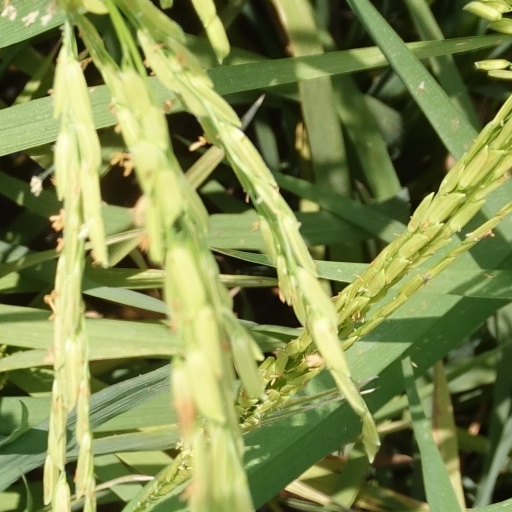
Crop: rice